History of Thailand

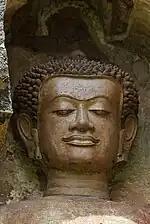
A Buddha from Wat Kukkut, Lamphun

Around the tenth century, the city-states of Dvaravati merged into the mandalas of: Lavo (modern Lopburi) and Suvarnabhumi (modern Suphan Buri). According to a legend in the Northern Chronicles, in 903, a king of Tambralinga invaded and took Lavo and installed a Malay prince on the Lavo throne. The Malay prince was married to a Khmer princess who had fled an Angkorian dynastic bloodbath. The son of the couple contested the Khmer throne and became Suryavarman I (1006–1050), thus bringing Lavo under Khmer domination through marital union. Suryavarman I also expanded into the Khorat Plateau (later styled "Isan"), constructing many temples.